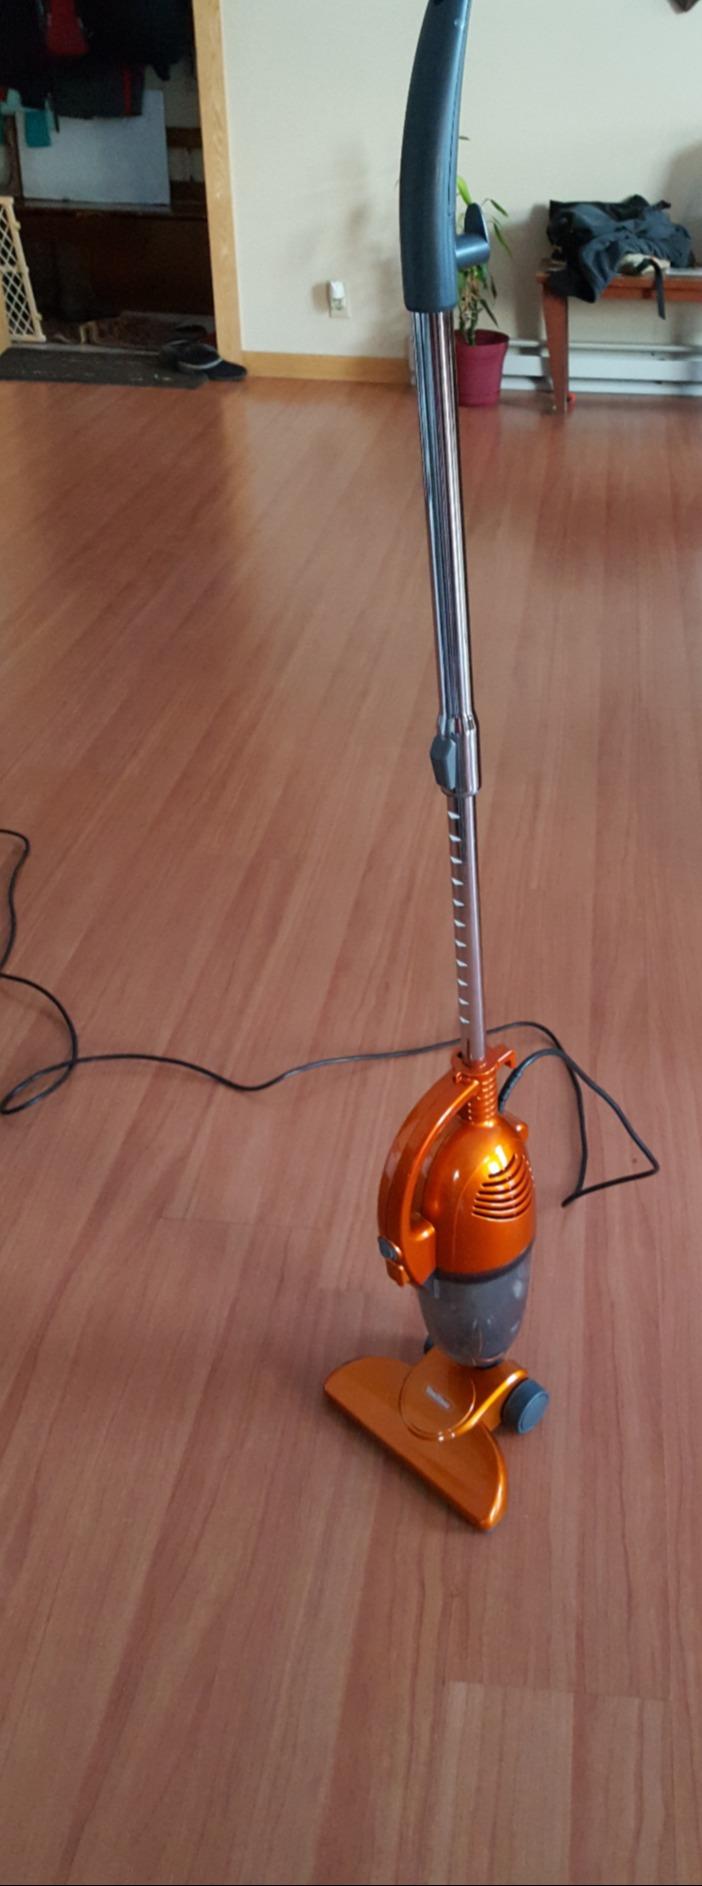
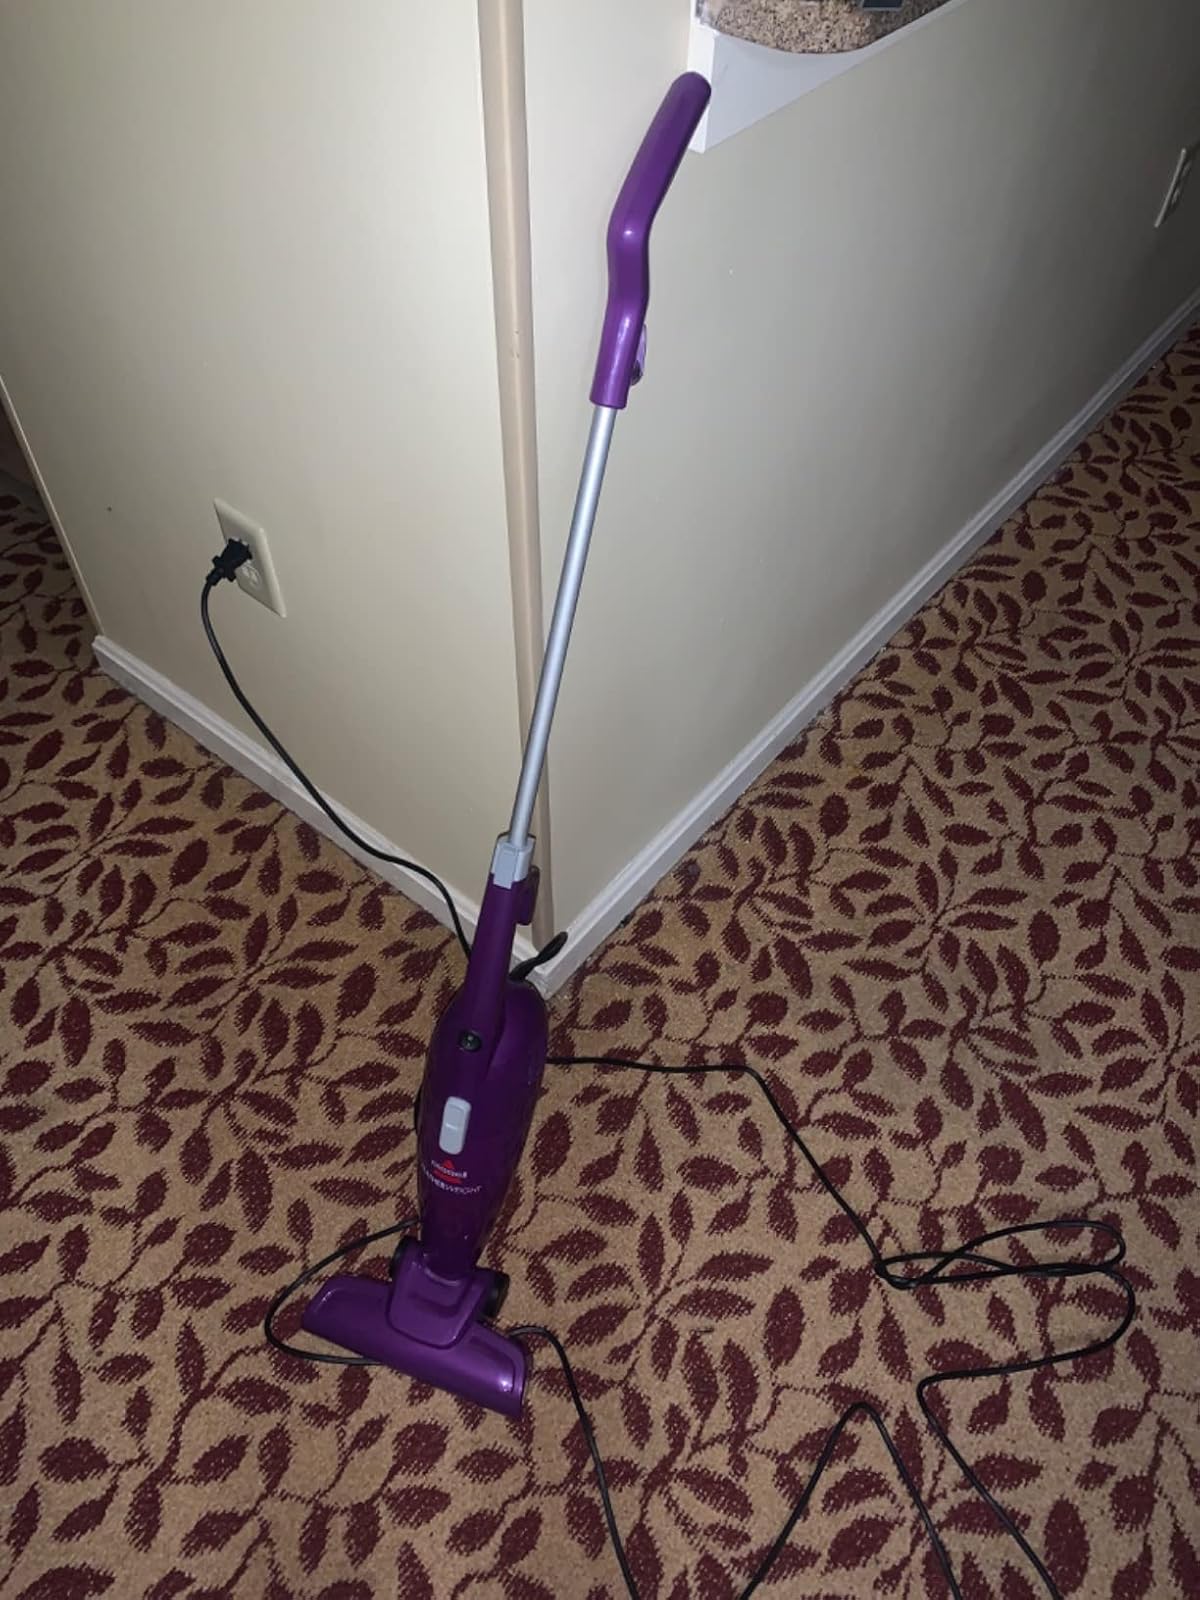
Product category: items_vacuum
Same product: no